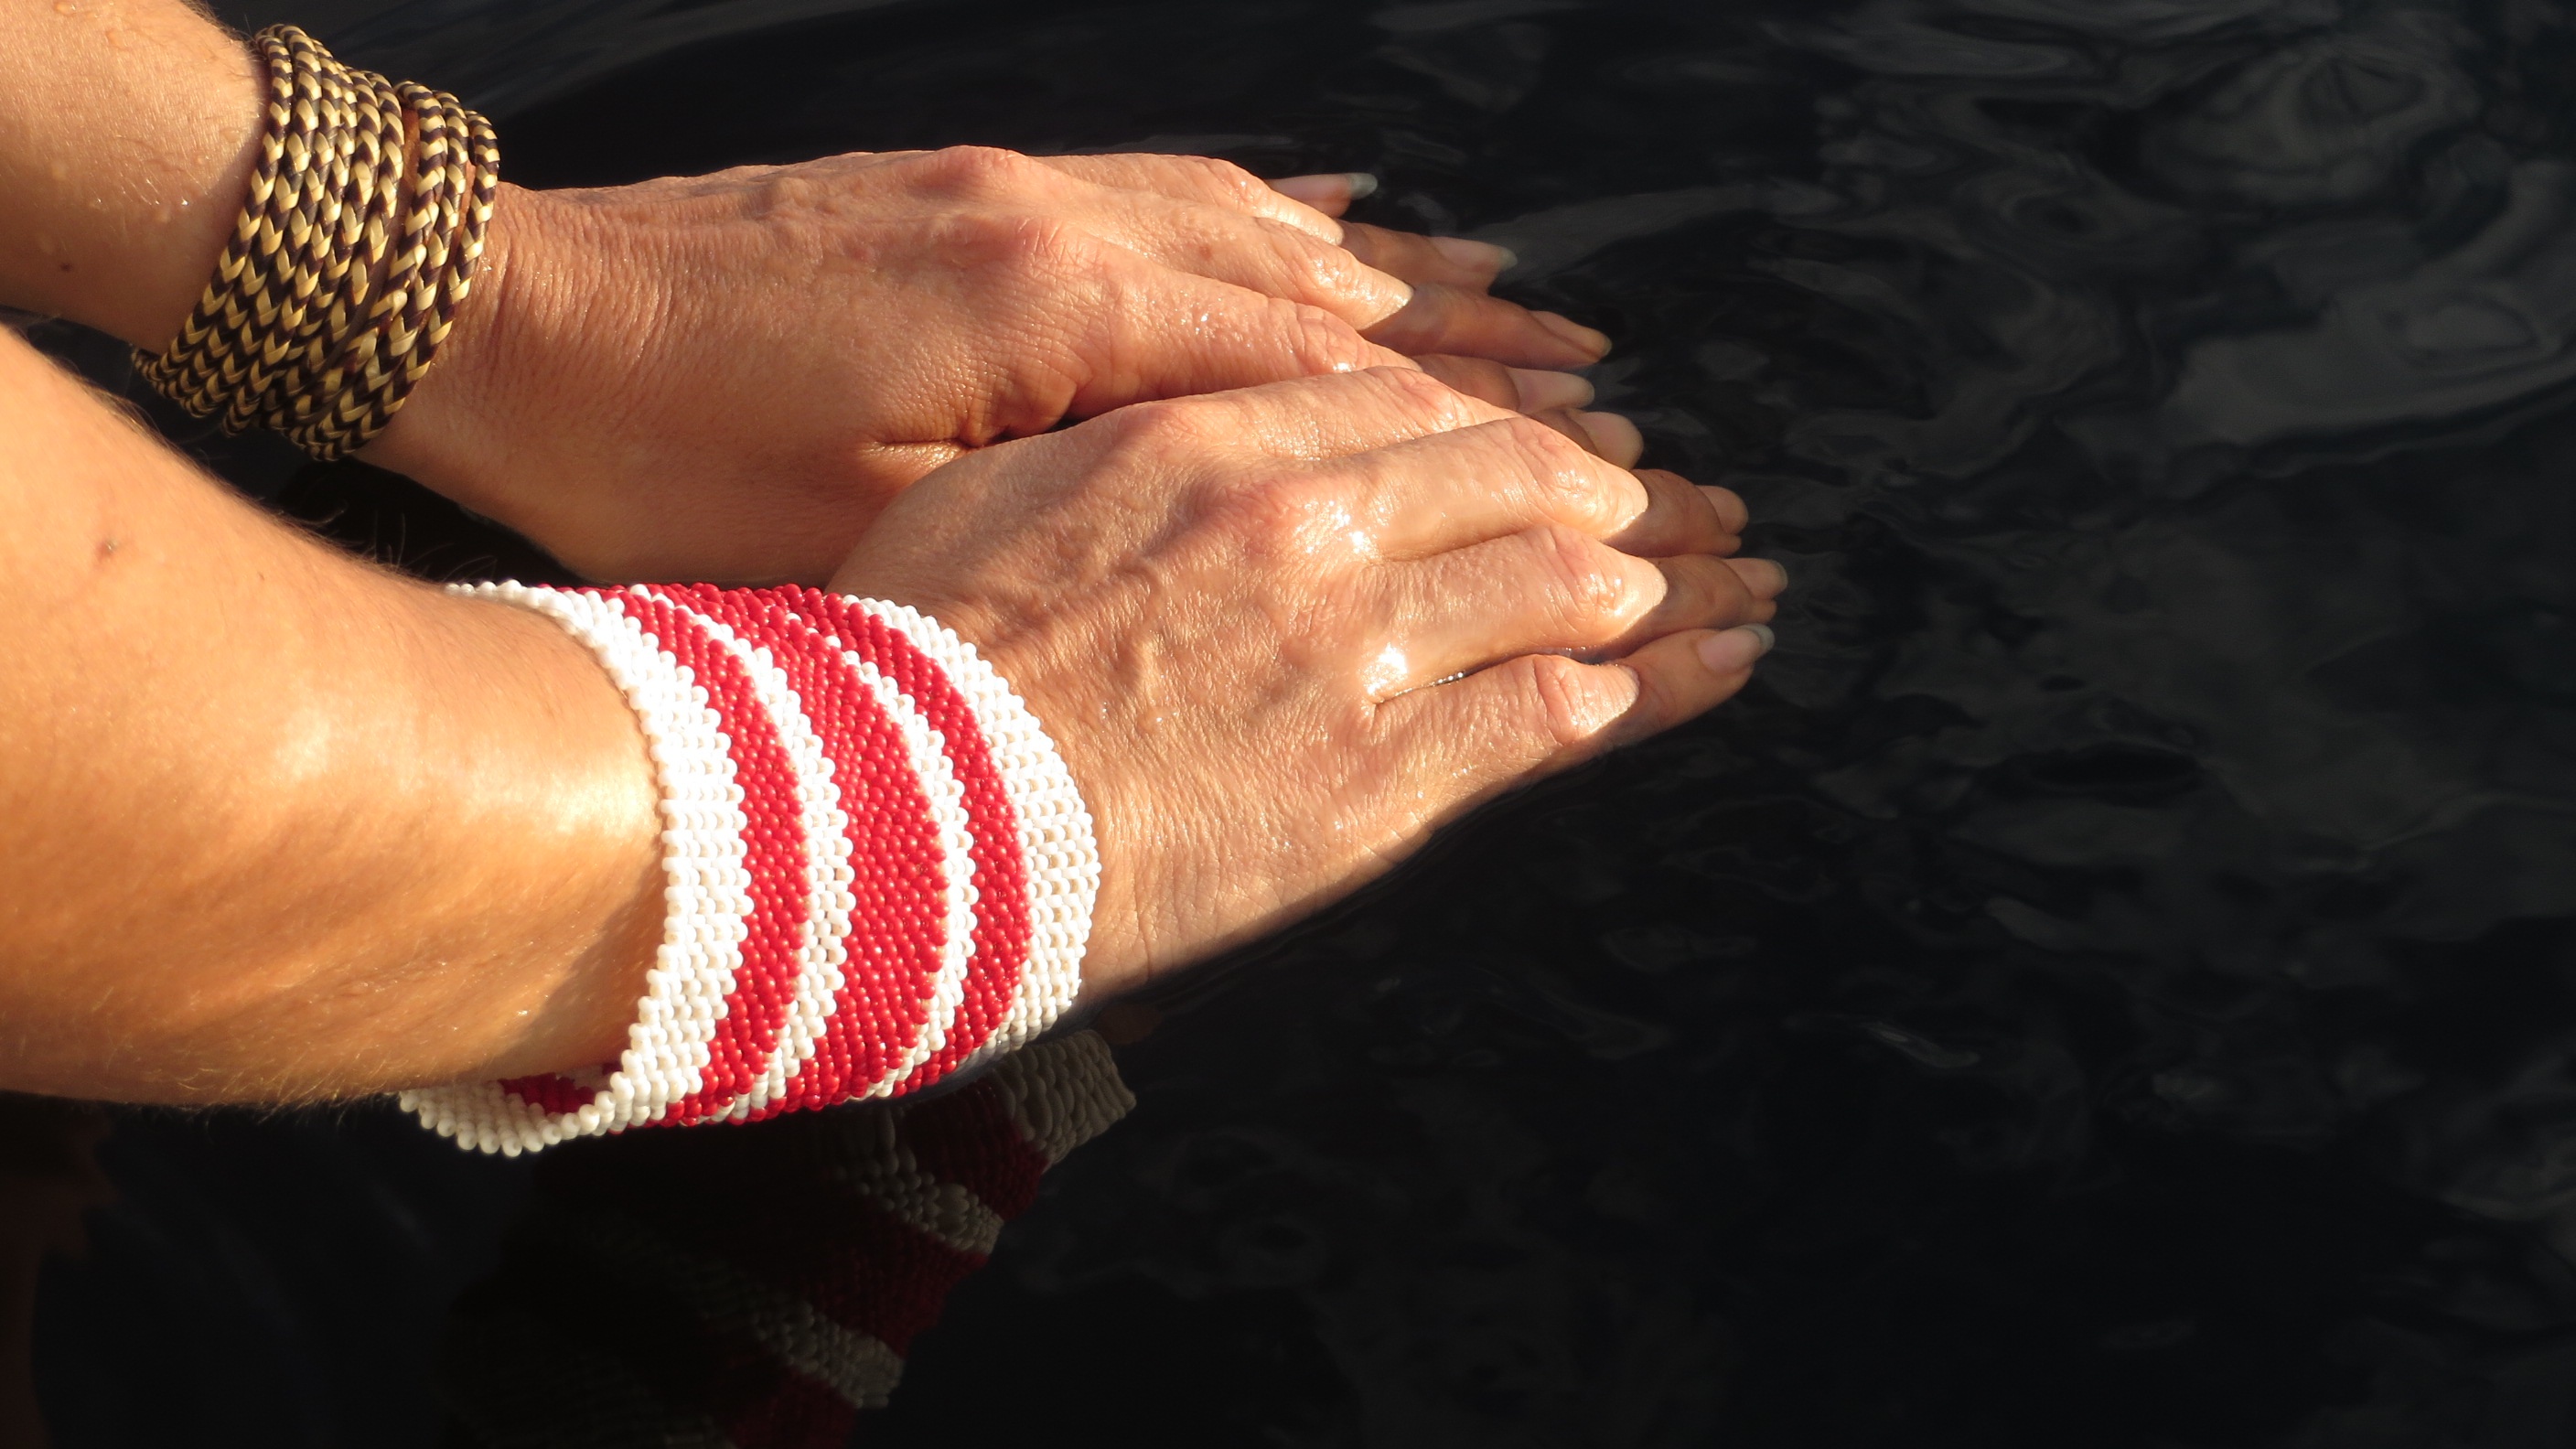
hand, leg, finger, red, arm, muscle, human body, thumb, sense